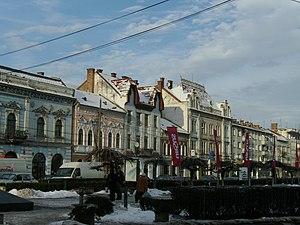
La place Mihai Viteazul est l'une des principales places de Cluj-Napoca. Elle tient son nom de Michel Iᵉʳ le Brave, appelé en roumain Mihai Viteazu.